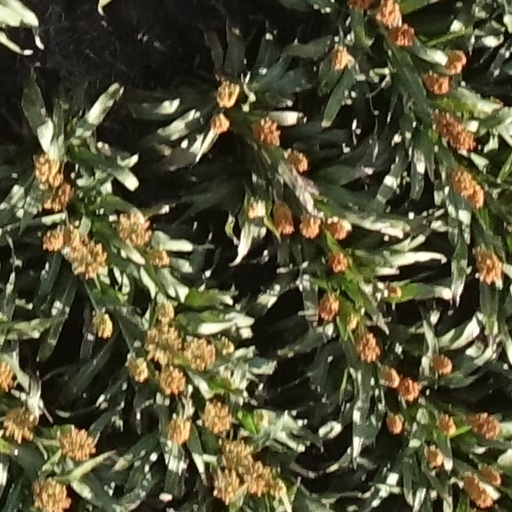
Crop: sorghum